La felicità al principio

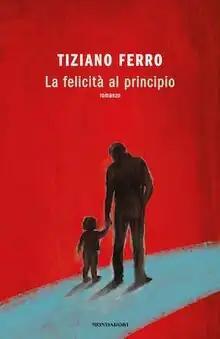
First edition cover

La felicità al principio is the Italian language debut novel of singer-songwriter Tiziano Ferro, published by Mondadori on 3 October 2023. It tells the story of Angelo Galassi, a former Italian pop star living in obscurity in New York, who must face his personal issues and pull himself together for the sake of his newly discovered young daughter.